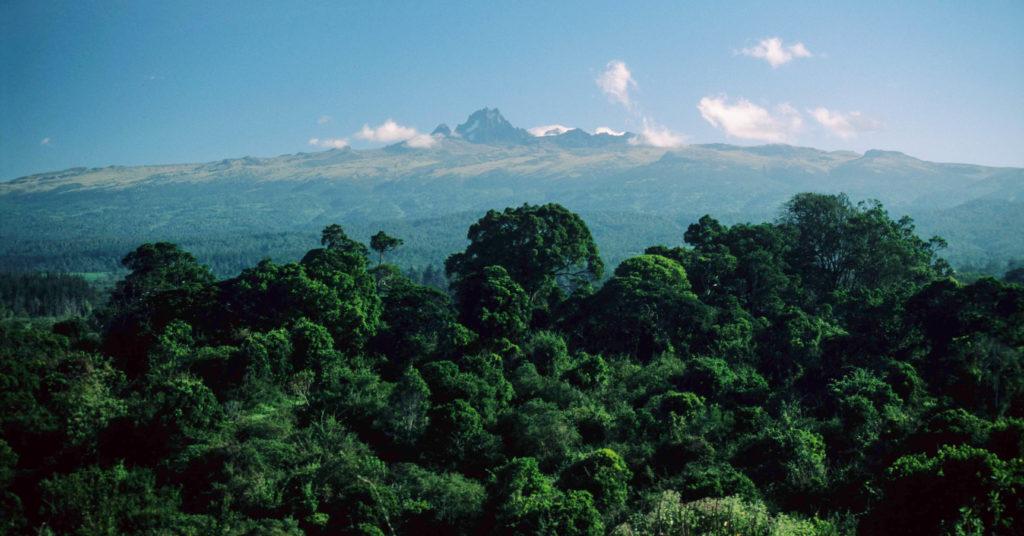
Sehemu ya nje ina mlima mkubwa wenye uoto wa asili uliyofunika ardhi yote ya chini, huku juu kukiwa na miamba na kilele kilichochongoka na kutokeza. Kadri mwinuko huu unavozidi kuteremka, ndivo msitu wenye rangi ya kijani unavyoendelea kuenea mwenye eneo lote. Anga lake ni la bluu yenye vimawingu vidogo na vichache vyeupe.